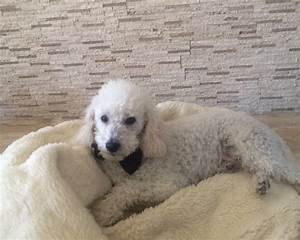
Label: dog